Singleton T. Jones

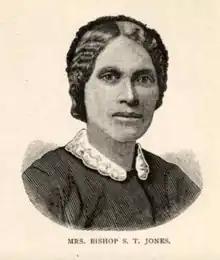
Mrs. Bishop S. T. Jones (Mary J. Talbot Jones)

Jones was licensed to preach in 1846. He joined the Allegheny Conference on August 23, 1849. He was ordained deacon in August 1850. In 1851, he received elders' orders. He transferred to the Baltimore Conference in May 1853. In 1857 he was ordained elder by Bishop Galbreath. He served in the New York Conference in 1857, the Philadelphia Conference in 1859, the New York Conference in 1864, returning to the Baltimore Conference in June 1866.